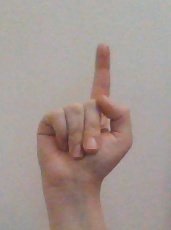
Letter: bb